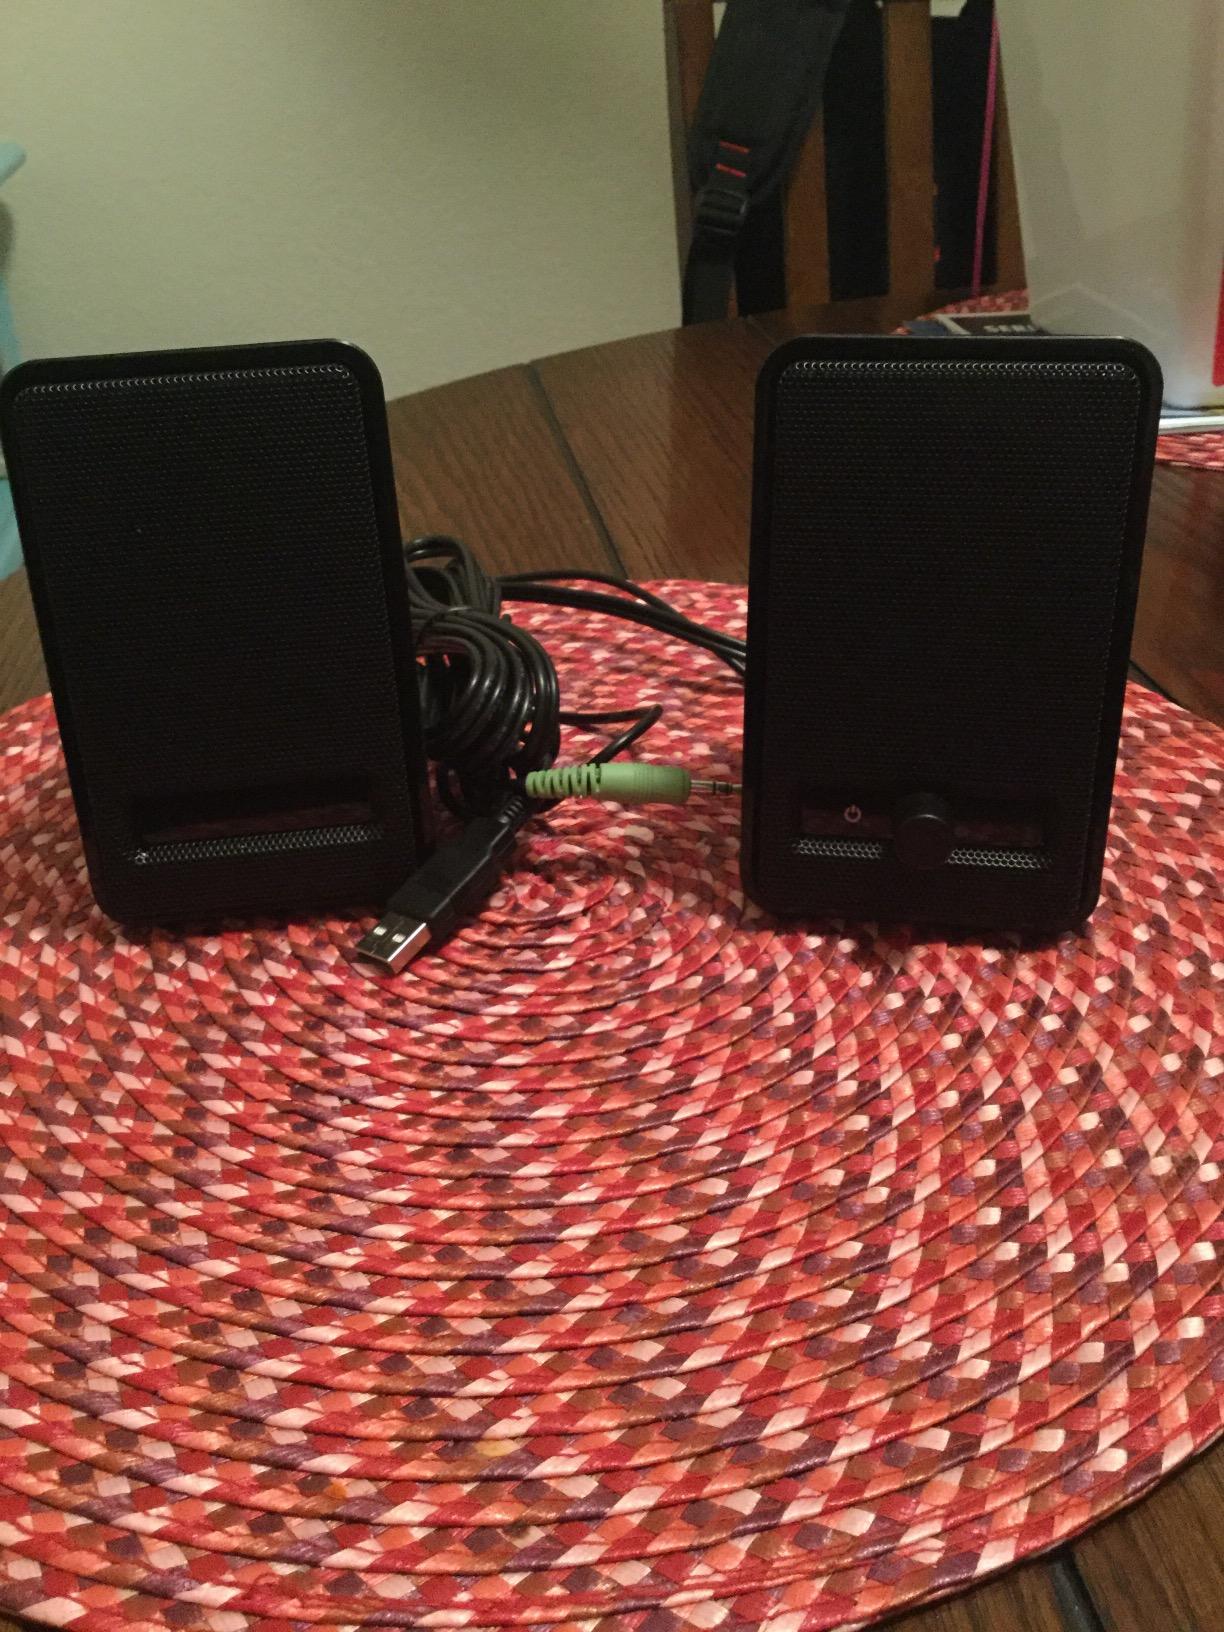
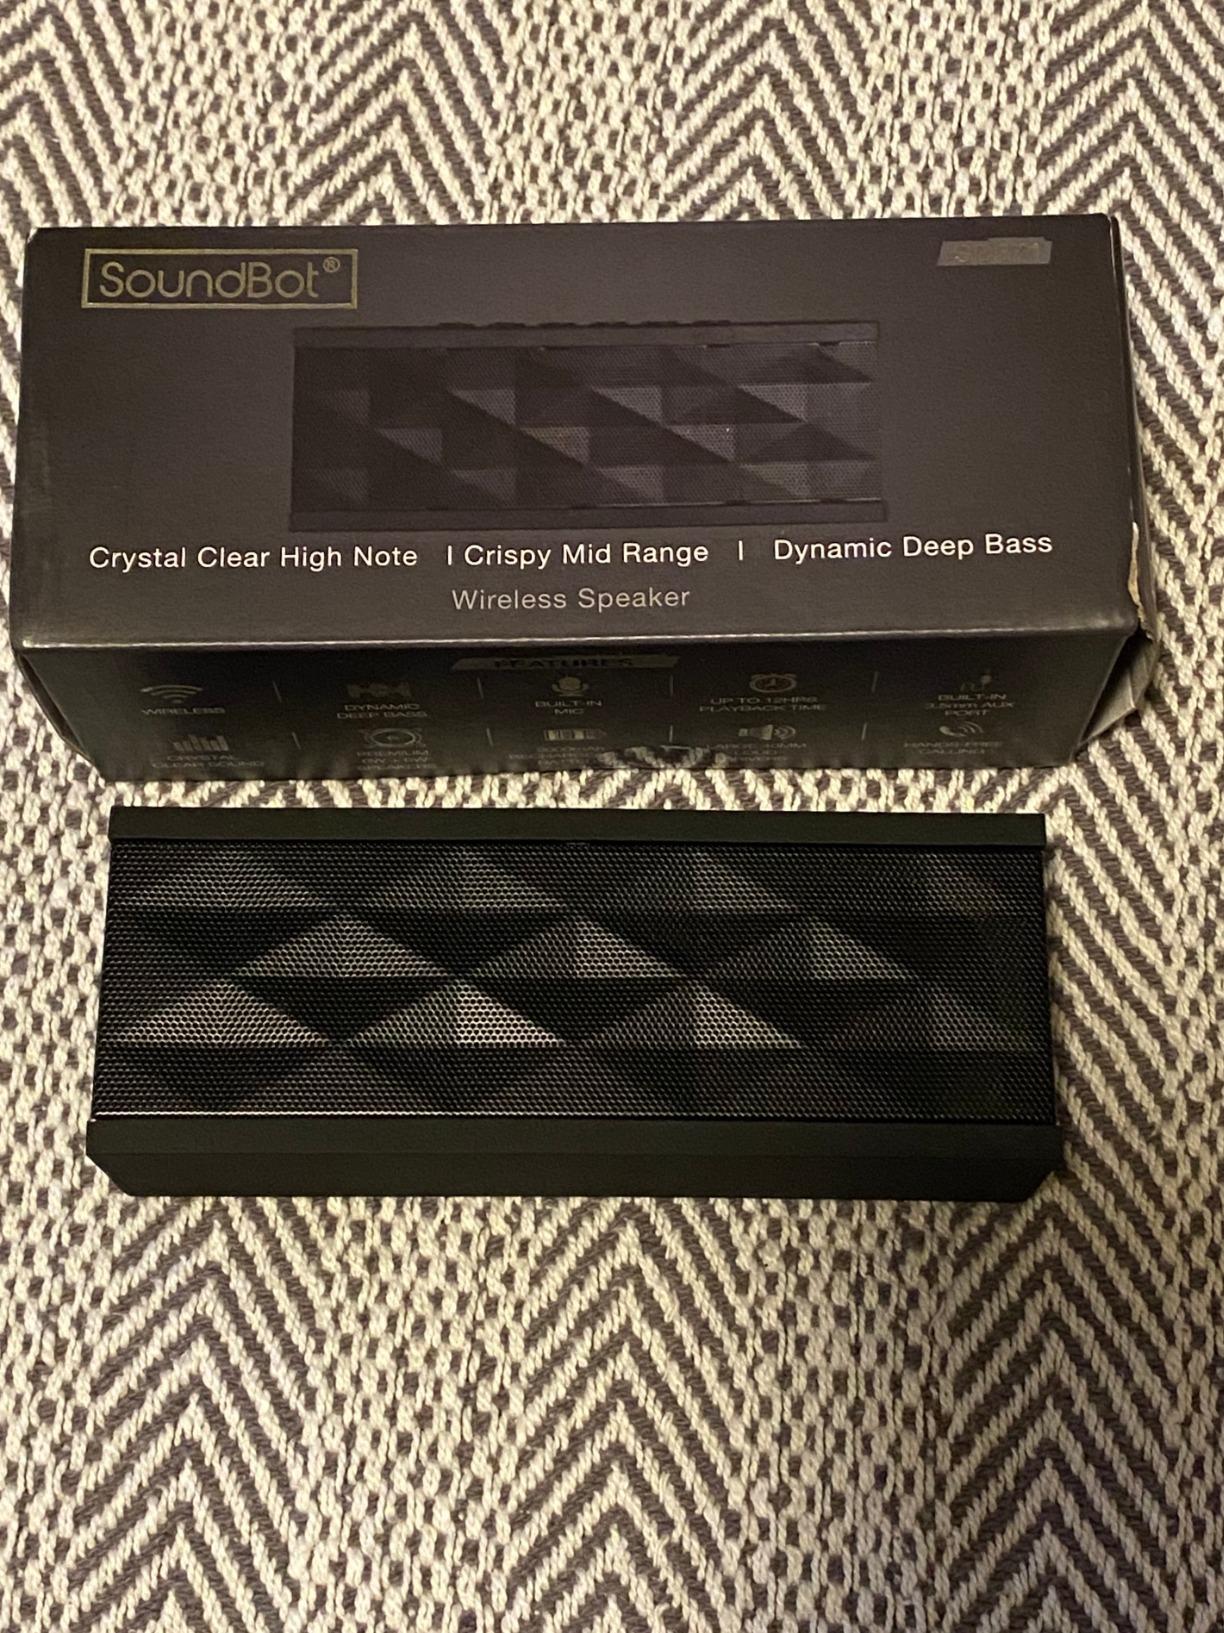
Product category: speaker
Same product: no